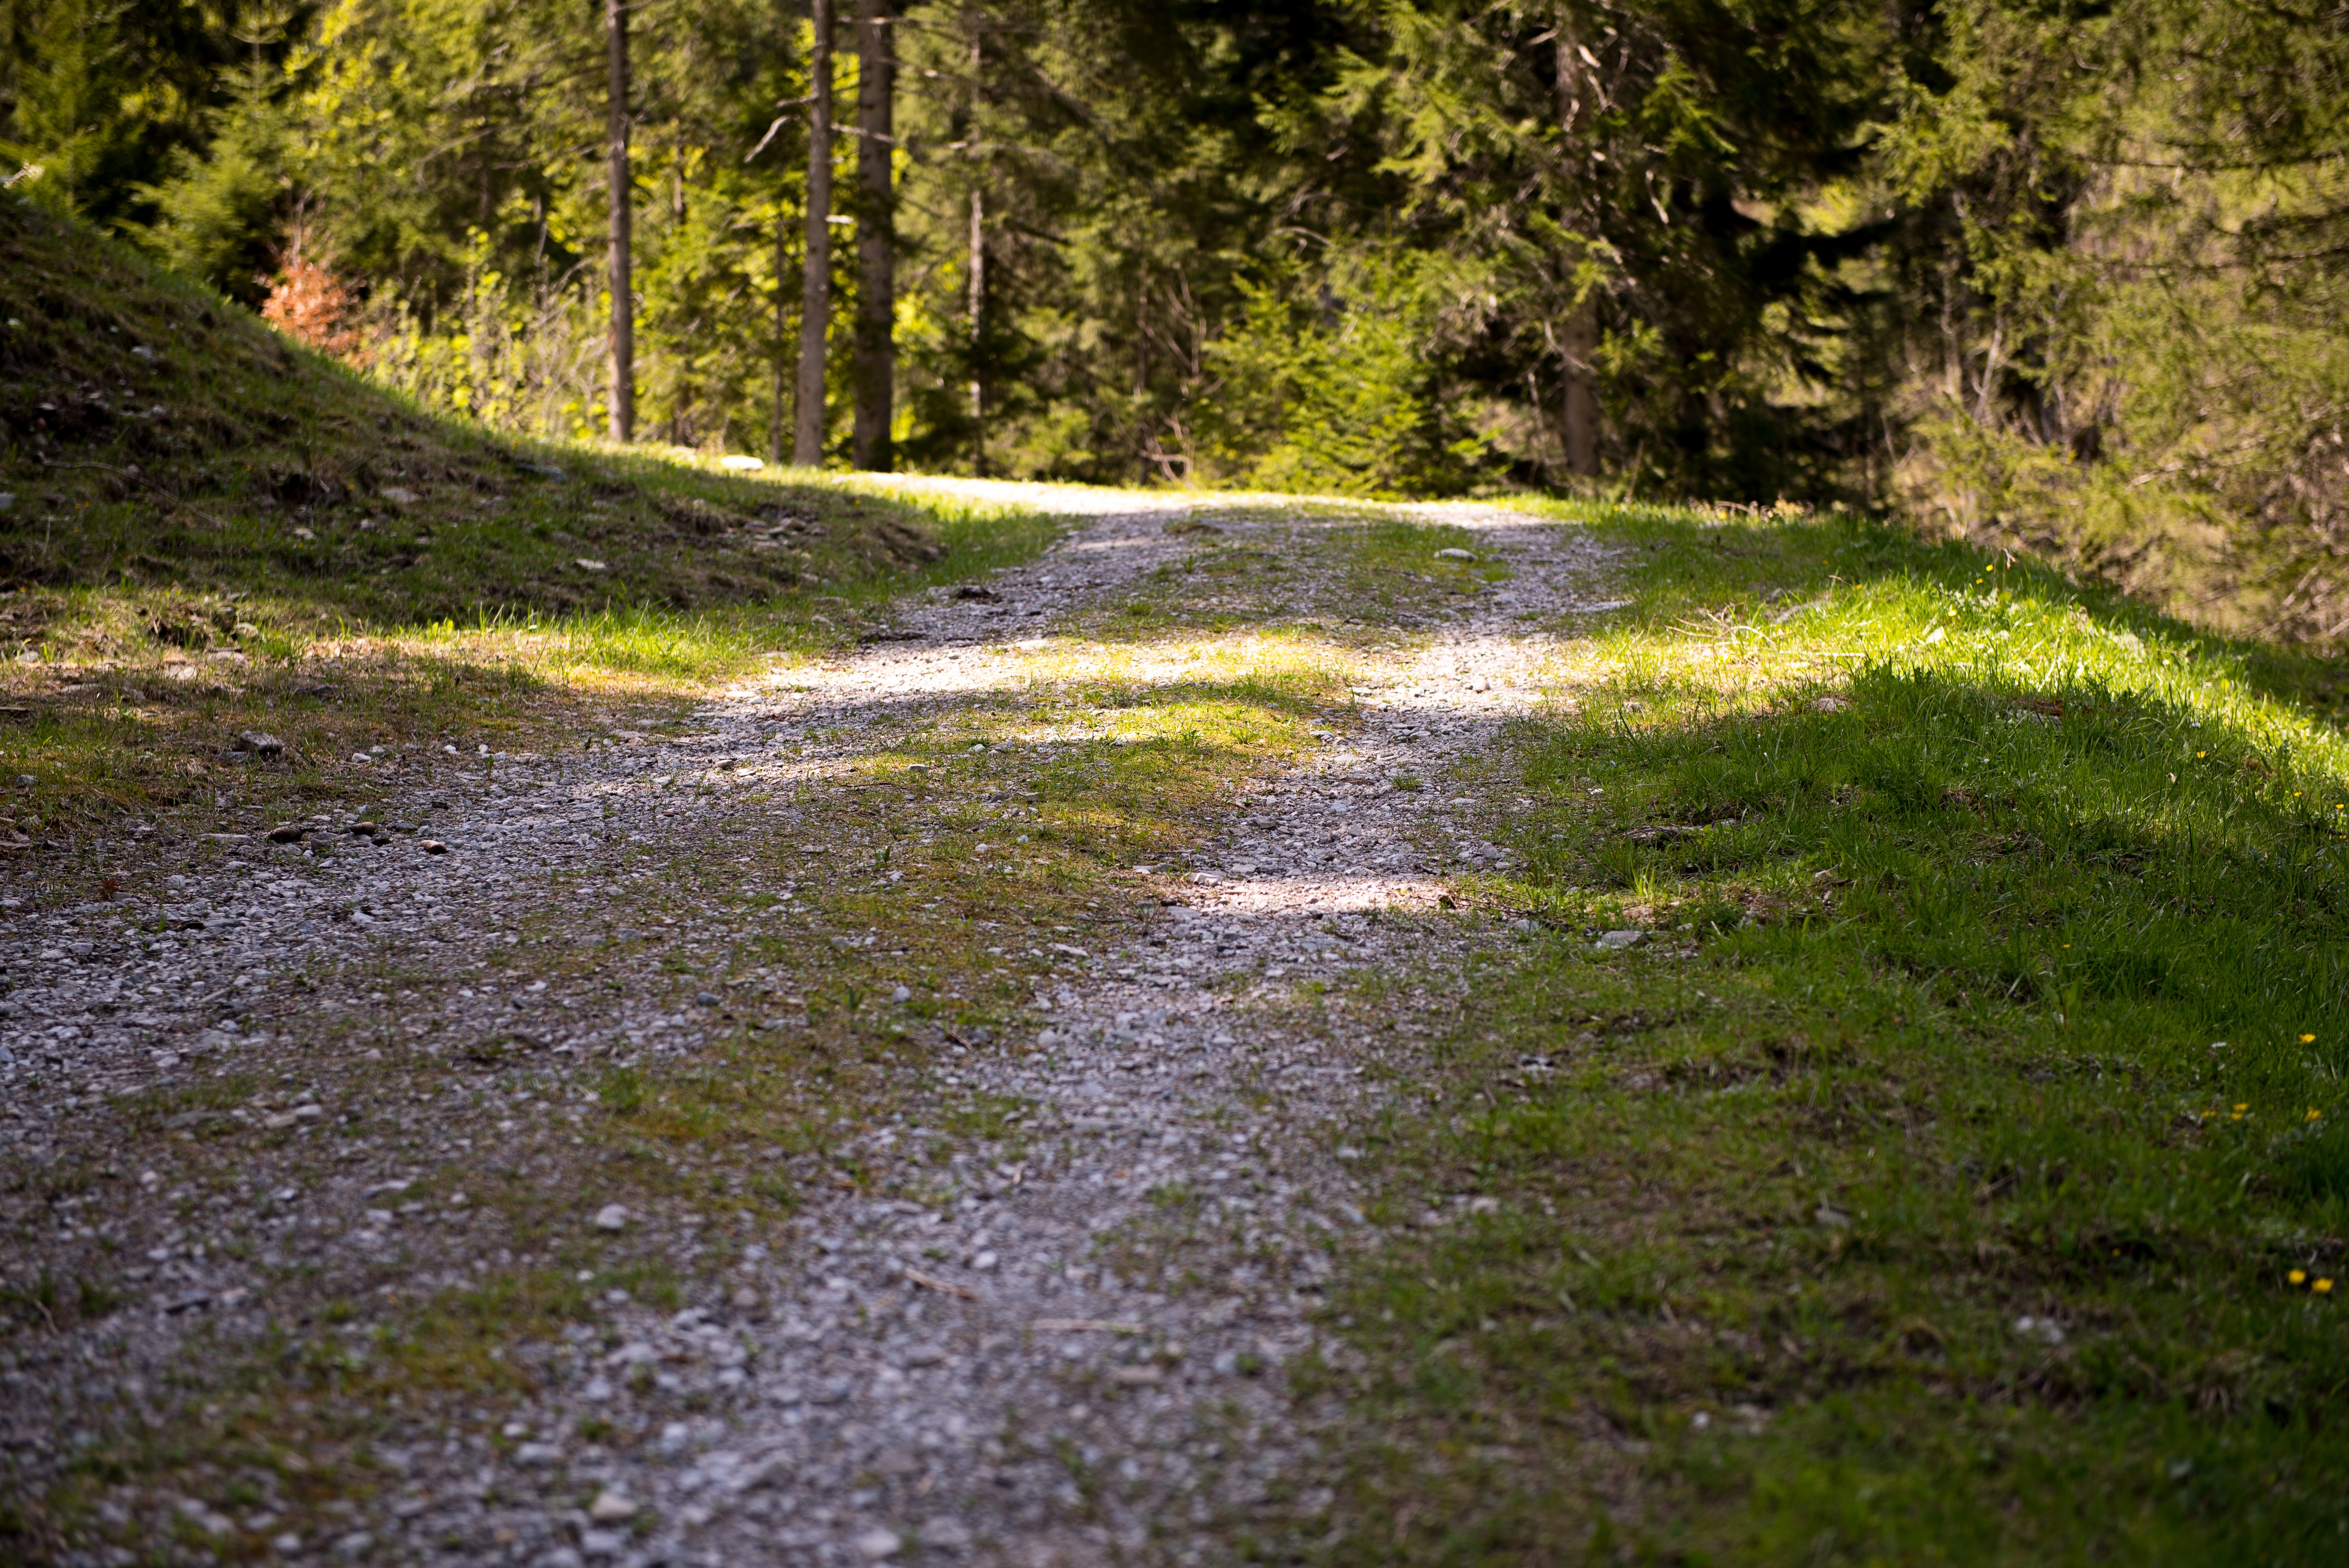
landscape, tree, nature, forest, grass, wilderness, plant, trail, meadow, sunlight, leaf, flower, river, stream, autumn, woodland, habitat, away, nature trail, ecosystem, light and shadow, forest road, natural environment